Ferdinand Schaal

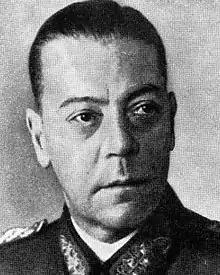

Ferdinand Friedrich Schaal (7 February 1889 – 9 October 1962) was a German general during World War II. He commanded the 10th Panzer Division in the 1939 Invasion of Poland and directed the successful Siege of Calais in 1940. Schaal was involved in the unsuccessful 20 July plot against Adolf Hitler; for his participation in the conspiracy, he was imprisoned until the end of the war.